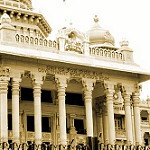
Scene: Outdoor